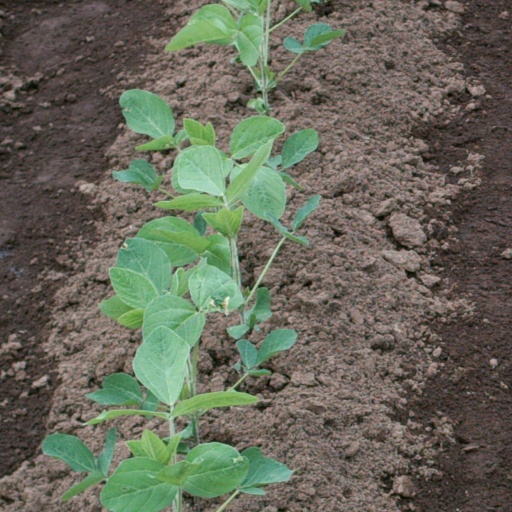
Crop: soybean